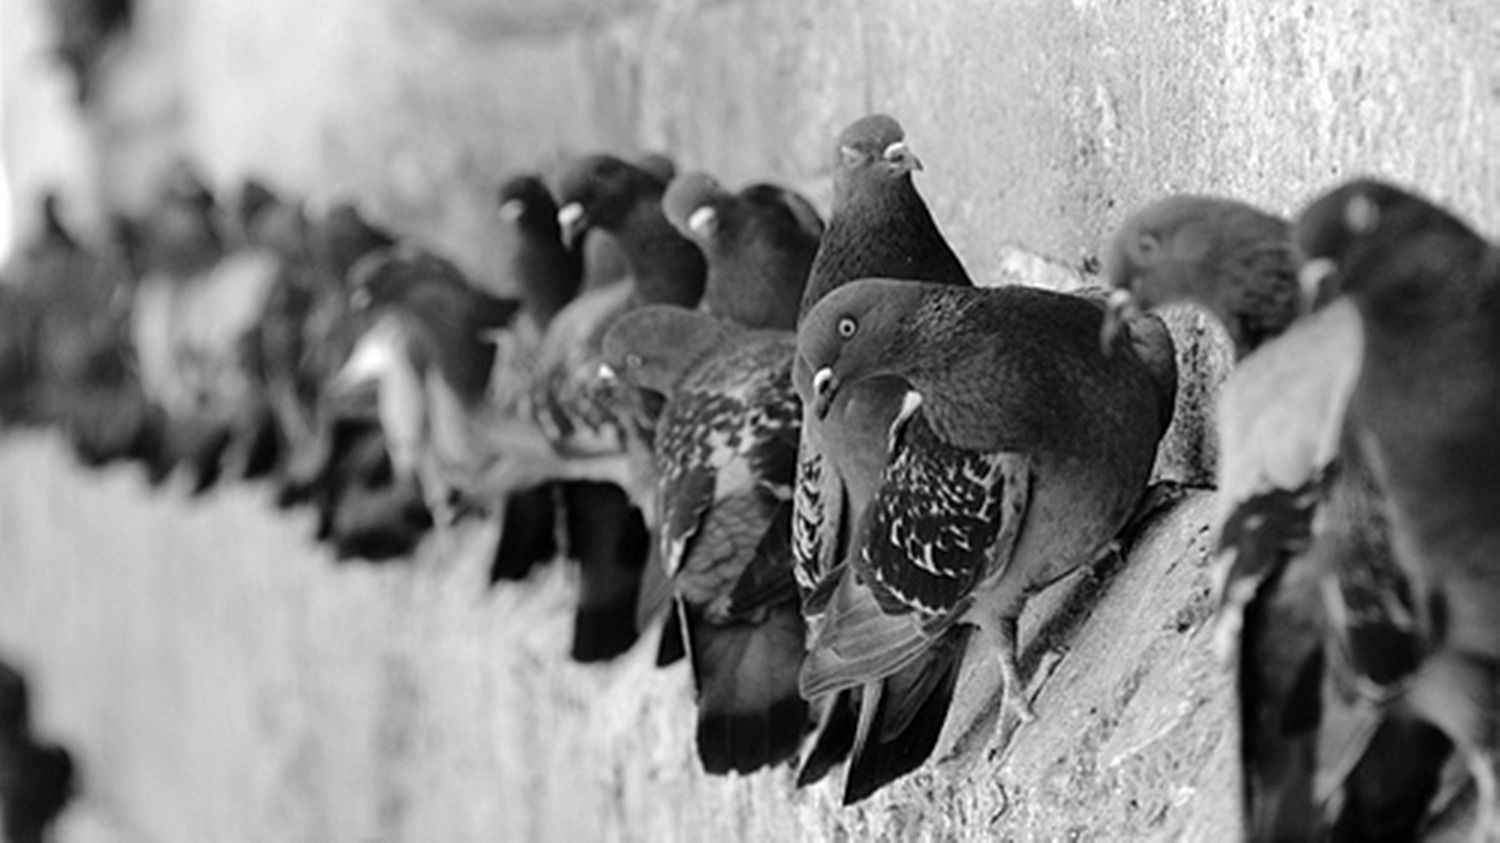
nature, bird, black and white, people, photography, crowd, macro, black, monochrome, birds, pigeon, monochrome photography